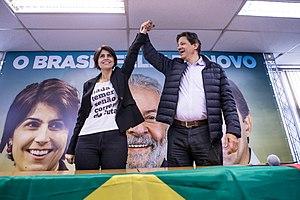
Fernando Haddad [feɾˈnandu aˈdad͡ʒ], né le 25 janvier 1963, est un universitaire et homme politique brésilien, membre du Parti des travailleurs. Candidat à l'élection présidentielle brésilienne de 2018 en remplacement de Lula da Silva, rendu inéligible, il est battu au second tour par le candidat du Parti social-libéral, Jair Bolsonaro.